Palestinian rocket attacks on Israel

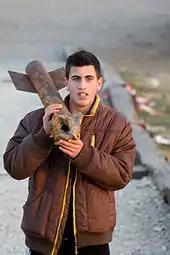
A boy carries a spent Qassam rocket in Sderot

Attacks began in 2001. Since then (August 2014 data), almost 20,000 rockets have hit southern Israel, all but a few thousand of them since Israel withdrew from the Gaza Strip in August 2005. Hamas justified these as counter-attacks to the Israeli blockade of Gaza. The rockets have killed 28 people and injured hundreds more. The range of the rockets has increased over time. The original Qassam rocket has a range of about but more advanced rockets, including versions of the old Soviet Grad or Katyusha have hit Israeli targets from Gaza.